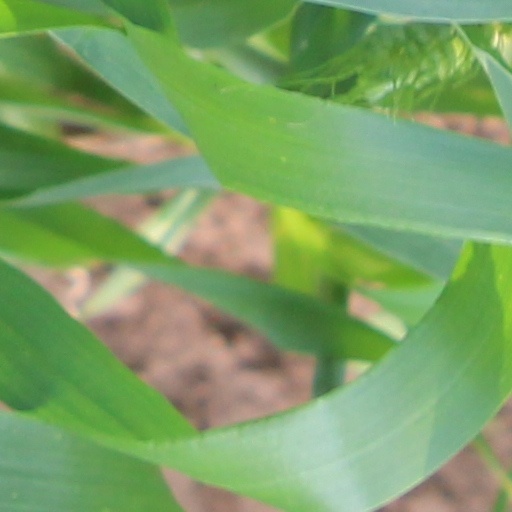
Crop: wheat